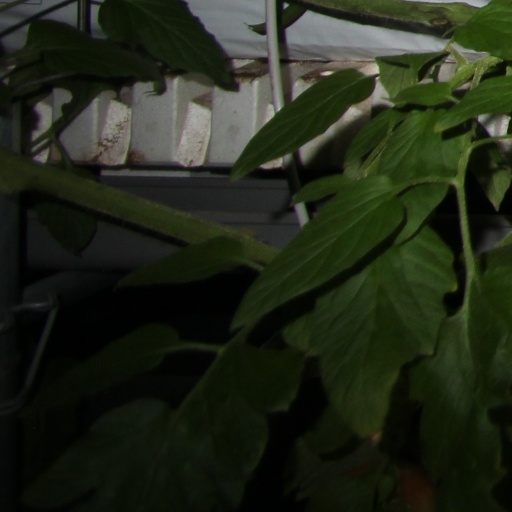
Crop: tomato